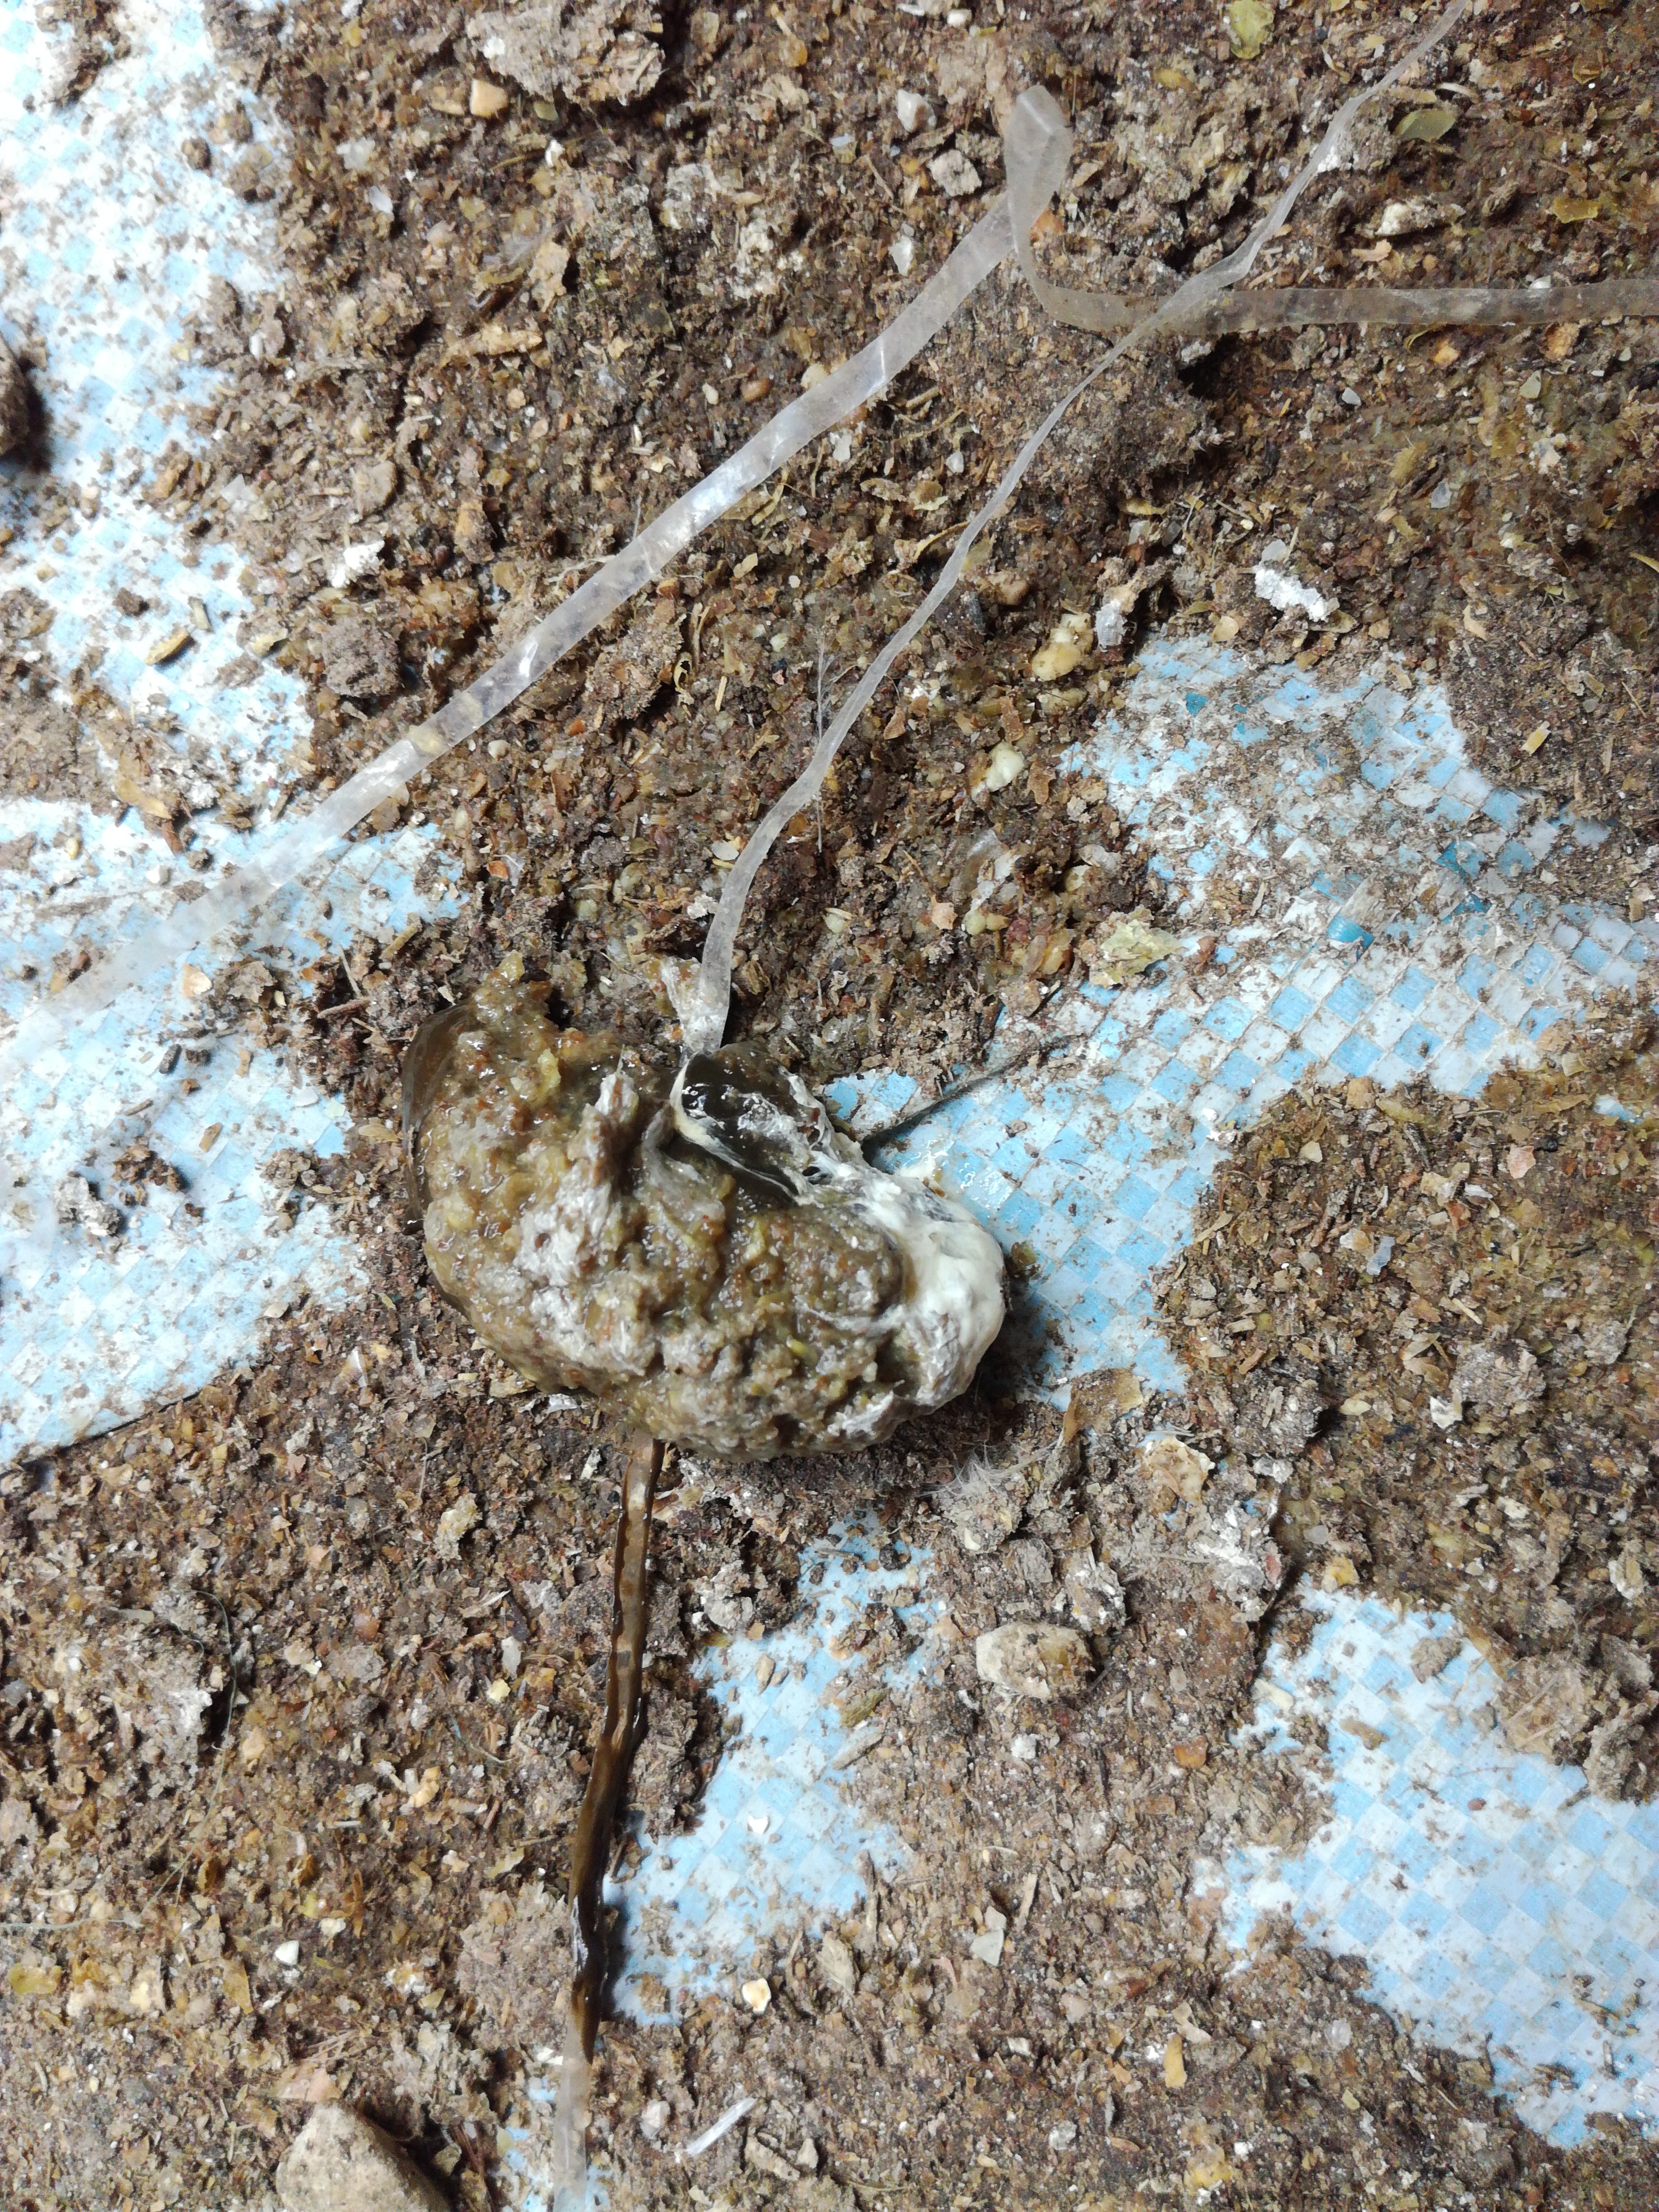
PCR-confirmed diagnosis: Salmonella